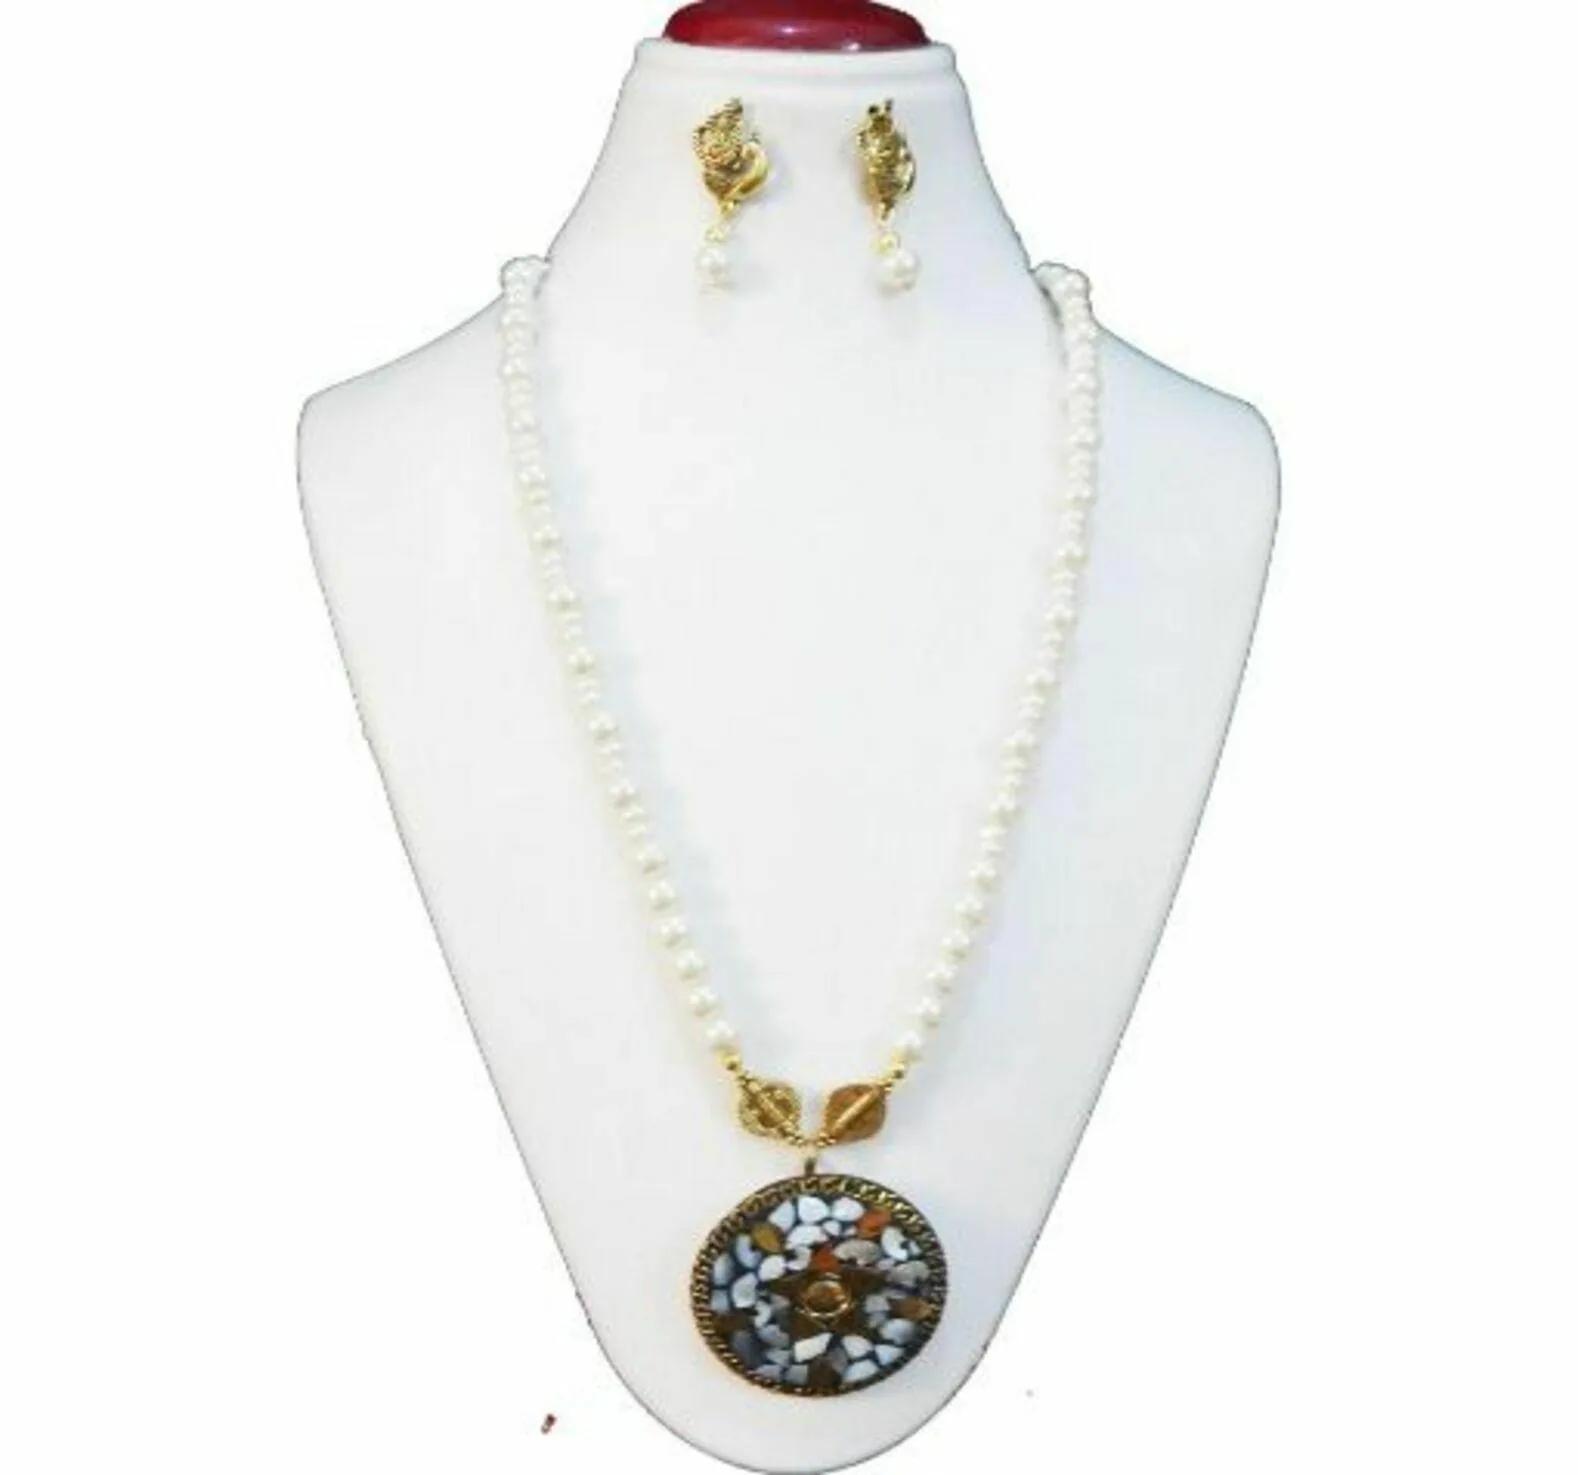
JAYA VISION ENTERPRISES Synthetic pearl beads with Pendant Necklace-tg49
Type: Necklaces
Brand: JAYA VISION ENTERPRISES
Price: Rs. 350
JAYA VISION ENTERPRISES Synthetic pearl beads with Pendant Necklace-tg49